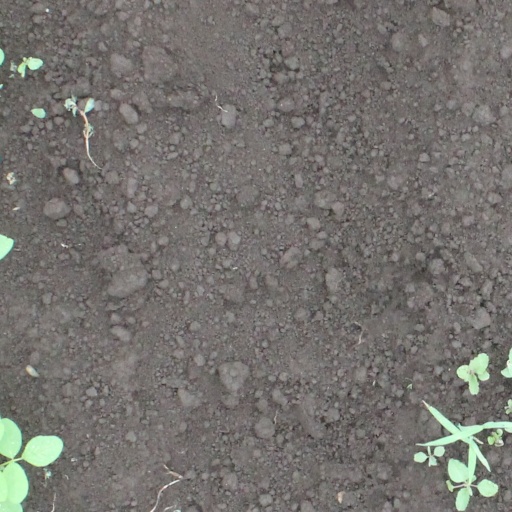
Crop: soybean